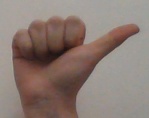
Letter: dhad